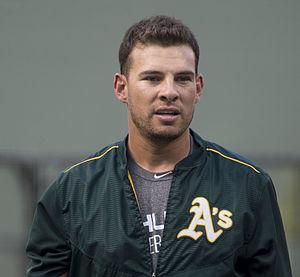
Daniel Paul Valencia est un joueur de premier but et de troisième but au baseball qui évolue dans les Ligues majeures pour les Mariners de Seattle.